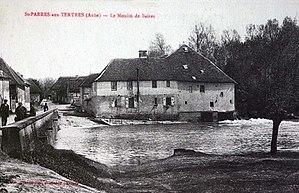
vue, à Saint-Parres-Aux-Tertres du moulin Baire
Saint-Parres-aux-Tertres est une commune française, située dans le département de l'Aube en région Grand Est.